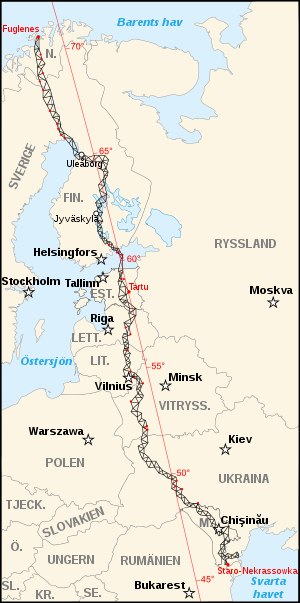
Struves meridianbue
Kort over Struves meridianbue. De røde prikker er stederne for verdensarven
Struves meridianbue er en triangelkæde der strækker sig fra Hammerfest i Norge i nord til Ukraines kyst ved Sortehavet i syd, gennem ti lande og med en længde på godt 2.820 kilometer. Kæden oprettedes og blev anvendt af den tyskfødte russiske astronom Friedrich Georg Wilhelm von Struve mellem 1816 og 1855 i hans projekt til at opmåle jordklodens runding, for at fastslå jordklodens præcise form og størrelse.